Pawleys Island, South Carolina

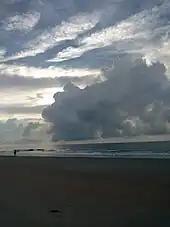
Sky and beach at Pawleys Island

The town government was incorporated in 1985. The water temperature is comfortable from May to October, and there is abundant fishing, crabbing, shrimping, and birdwatching most months of the year.